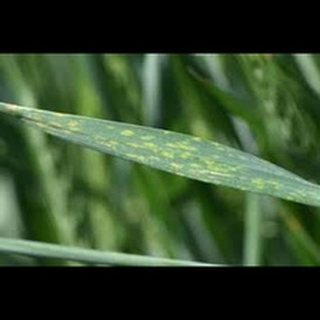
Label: wheat_mite